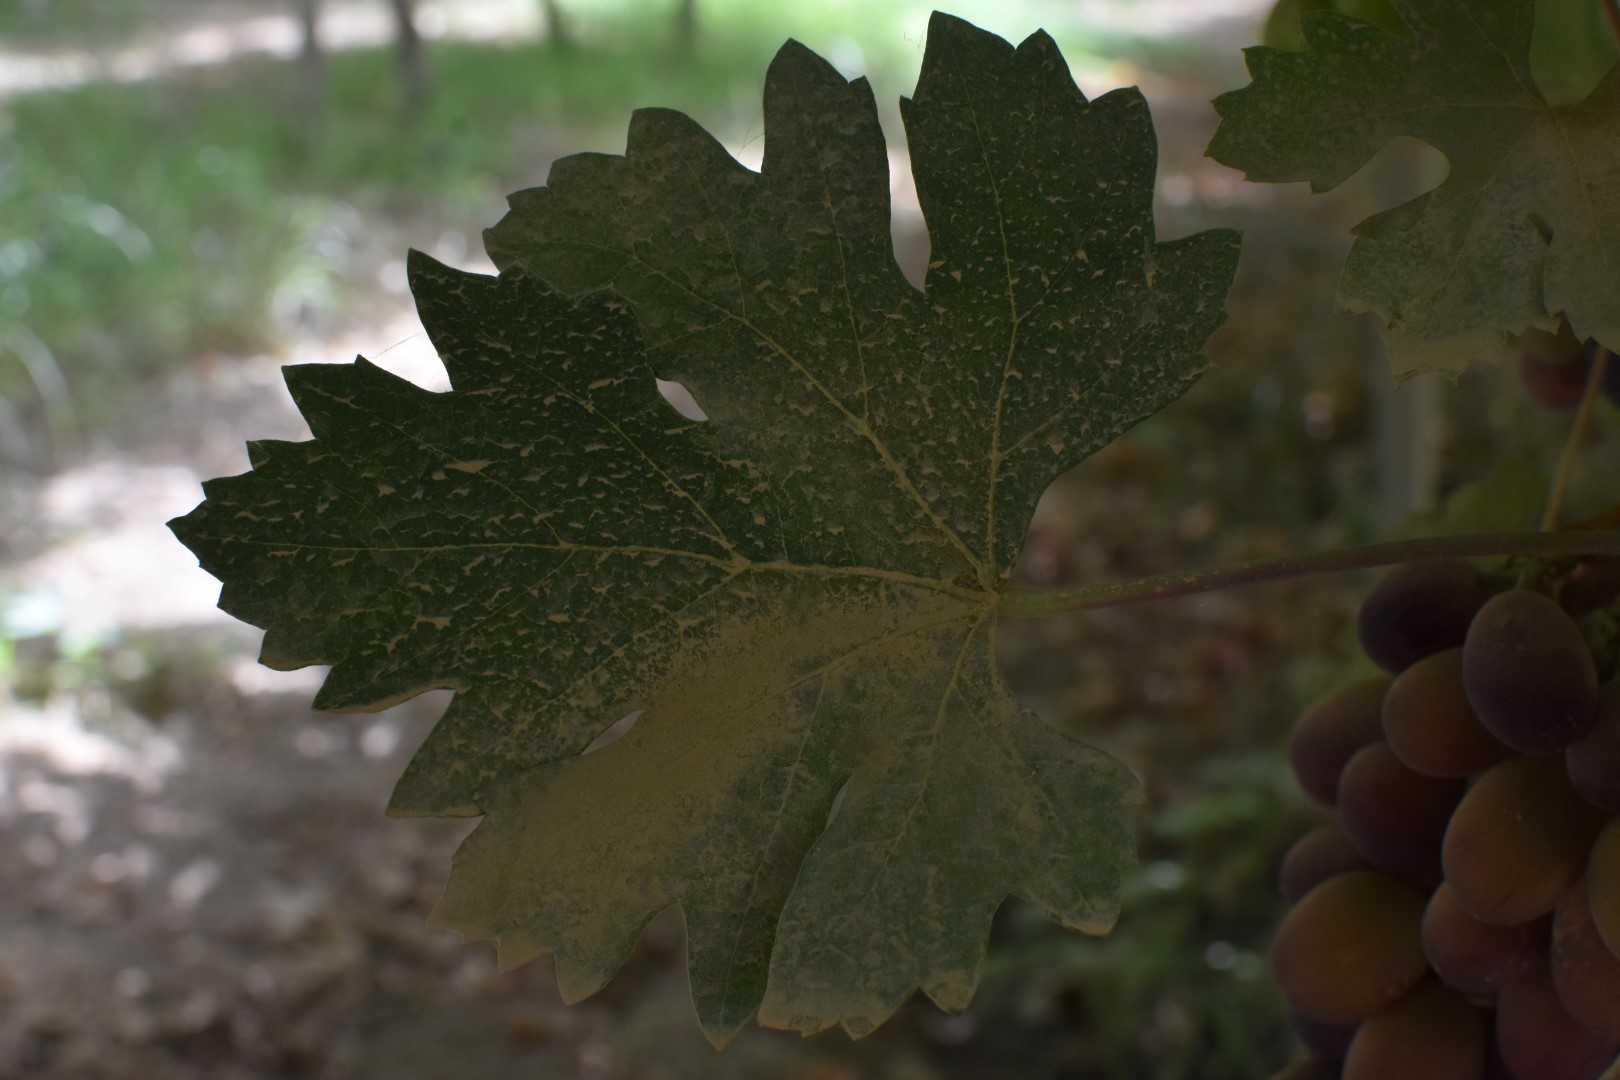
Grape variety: Riasi